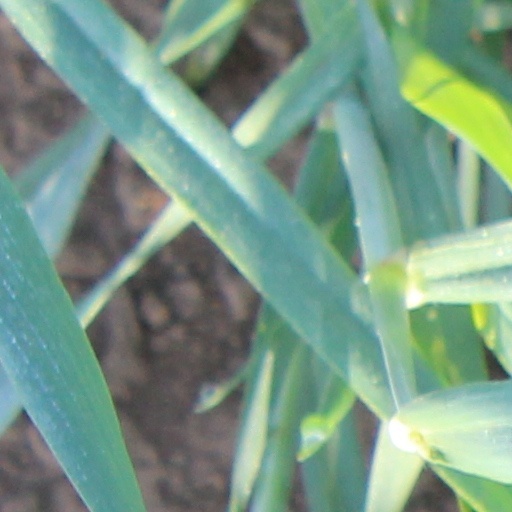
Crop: wheat